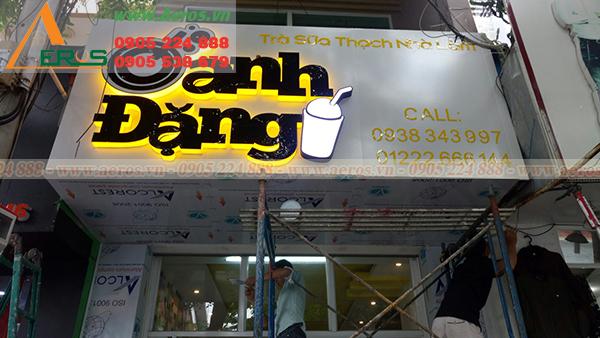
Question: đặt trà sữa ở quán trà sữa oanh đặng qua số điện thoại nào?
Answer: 0938343997 hoặc 0122666144